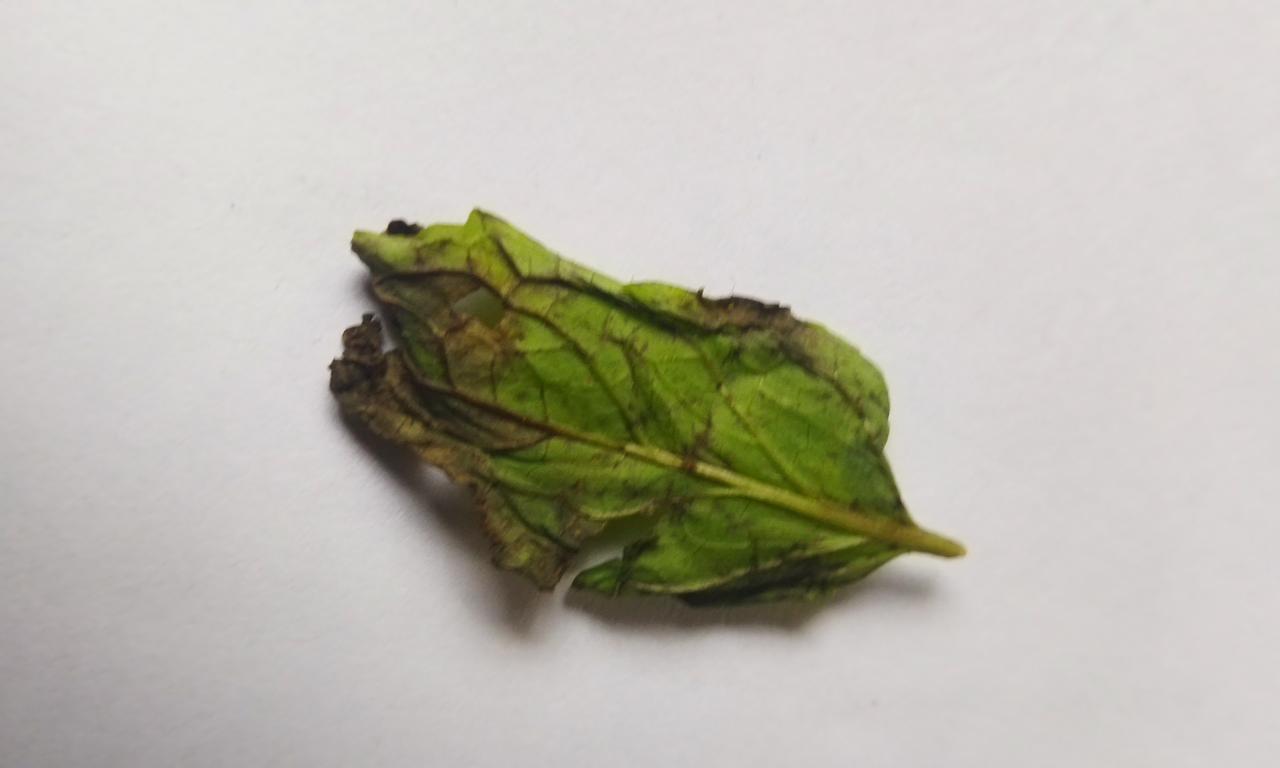
Label: Spoiled